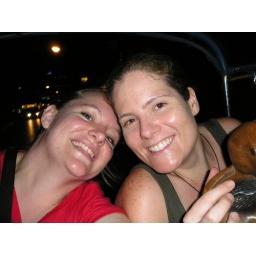
Leanne, myself and my elephant stool ridding along in a Tuk Tuk from a Chiang Mai street market.